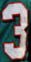
Number: 3